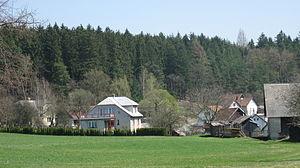
Benetice est un hameau et un quartier de la ville Světlá nad Sázavou, dans le district de Jihlava, en République tchèque.